Describe the emotion expressed in this image:  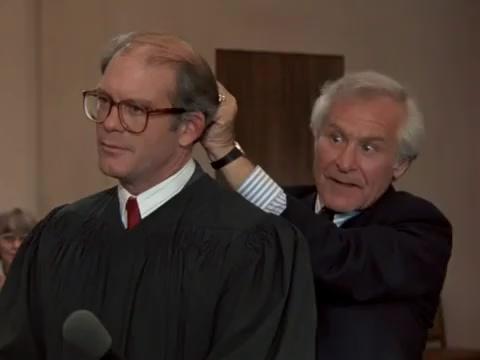
This person displays Fear, valence and arousal with high intensity.